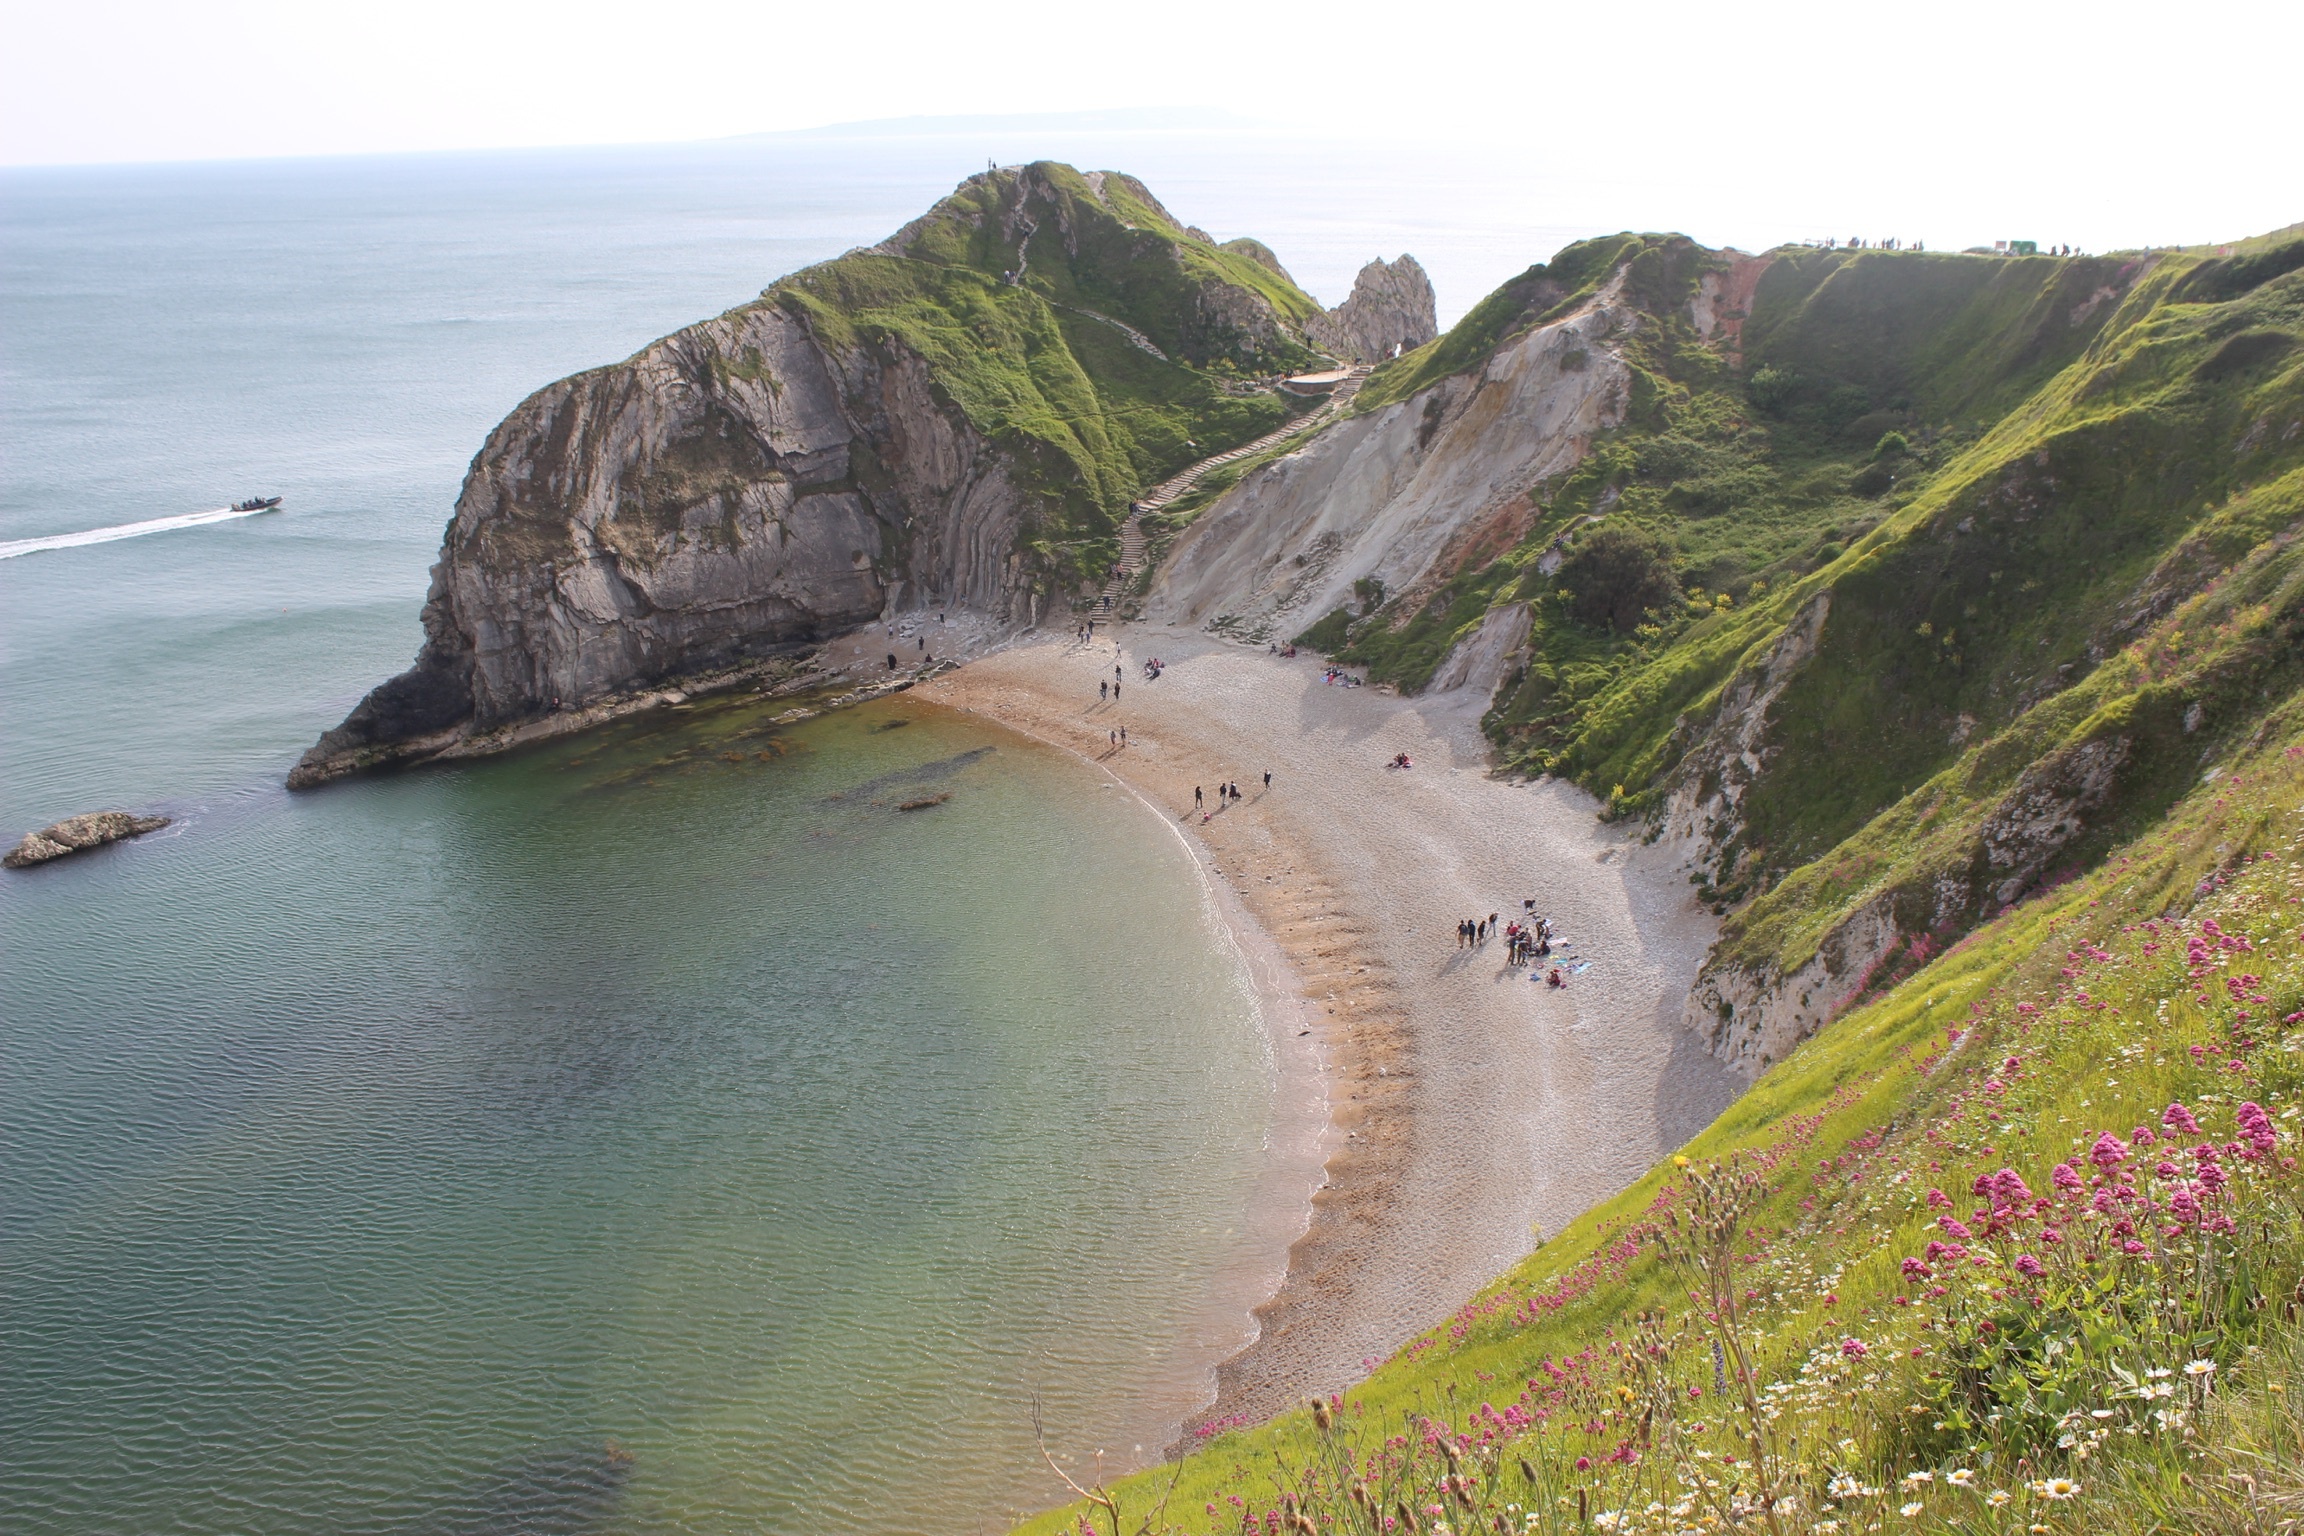
beach, sea, coast, water, mountain, cliff, bay, fjord, reservoir, terrain, cape, landform